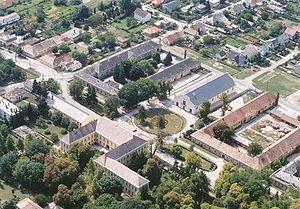
Kisbér est une ville et une commune du comitat de Komárom-Esztergom en Hongrie.